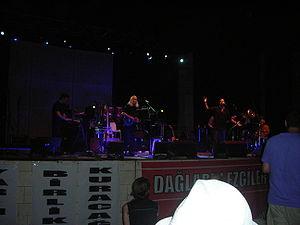
Moğollar est un des groupes pionniers du rock turc à tendance ethnique depuis 40 ans. Leur but est en fait d'allier musique populaire traditionnelle et pop.